Geert Meijer

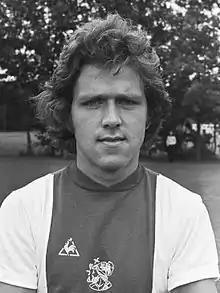
Meijer playing for Ajax in 1975

Geert Meijer (born 15 March 1951) is a Dutch football manager and former professional player.